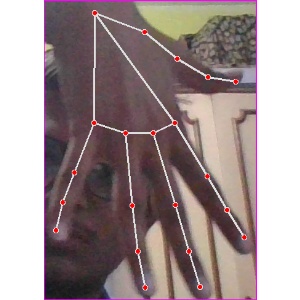
अक्षर: ढ